Andre Dawkins

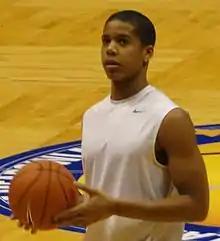
Dawkins in 2009

Andre Wade Dawkins (born September 19, 1991) is an American former professional basketball player. He played college basketball for the Duke Blue Devils.